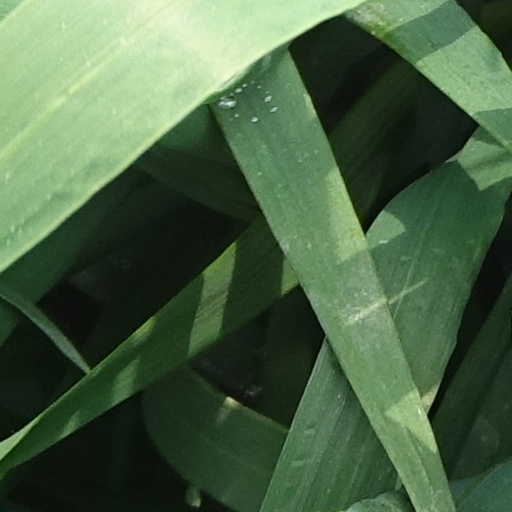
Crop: wheat